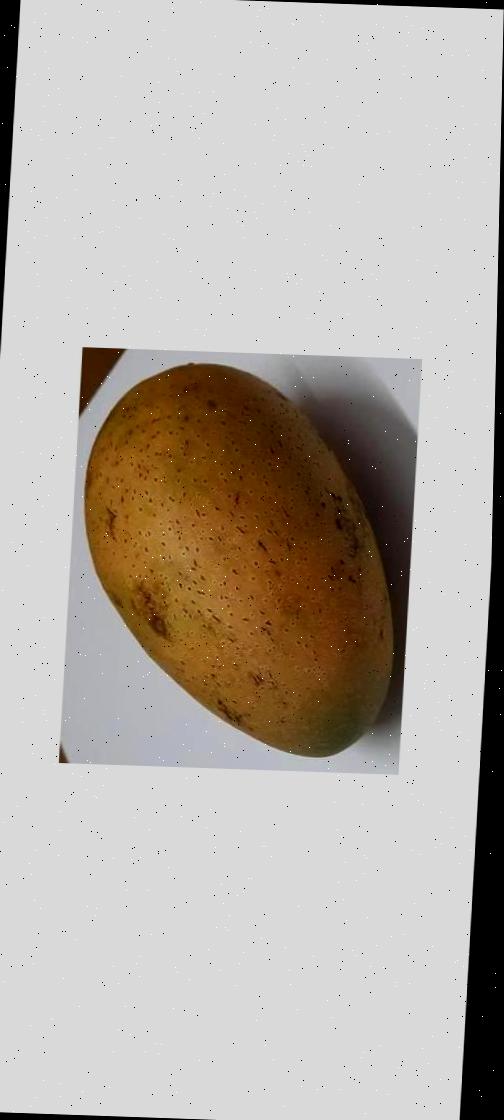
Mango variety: Ashshina Classic